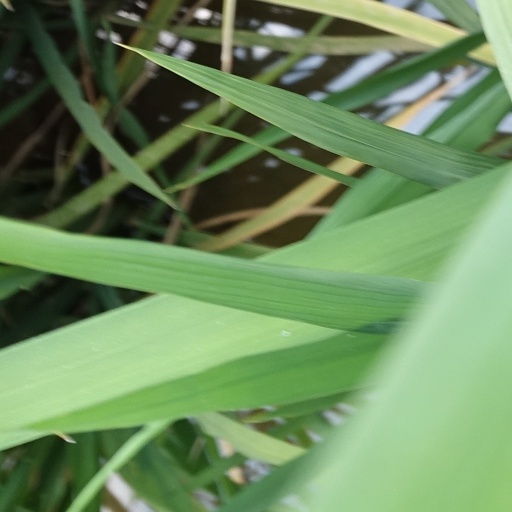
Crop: rice